Japanese dwarf flying squirrel

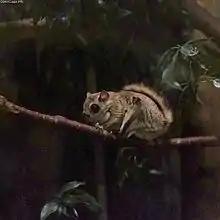
"Pteromys momonga" in Ueno Zoo

Its body is long and the tail length is . It weighs . It is much smaller than the Japanese giant flying squirrel, which can reach . Its back is covered with grey brown hair, and its belly is white. It has large eyes and a flattened tail. Species of flying squirrels possess a patagium, which is a skin membrane used in gliding from tree to tree. In this particular species of flying squirrel, their patagium spans between their wrists and ankles, but not between their legs and tail.